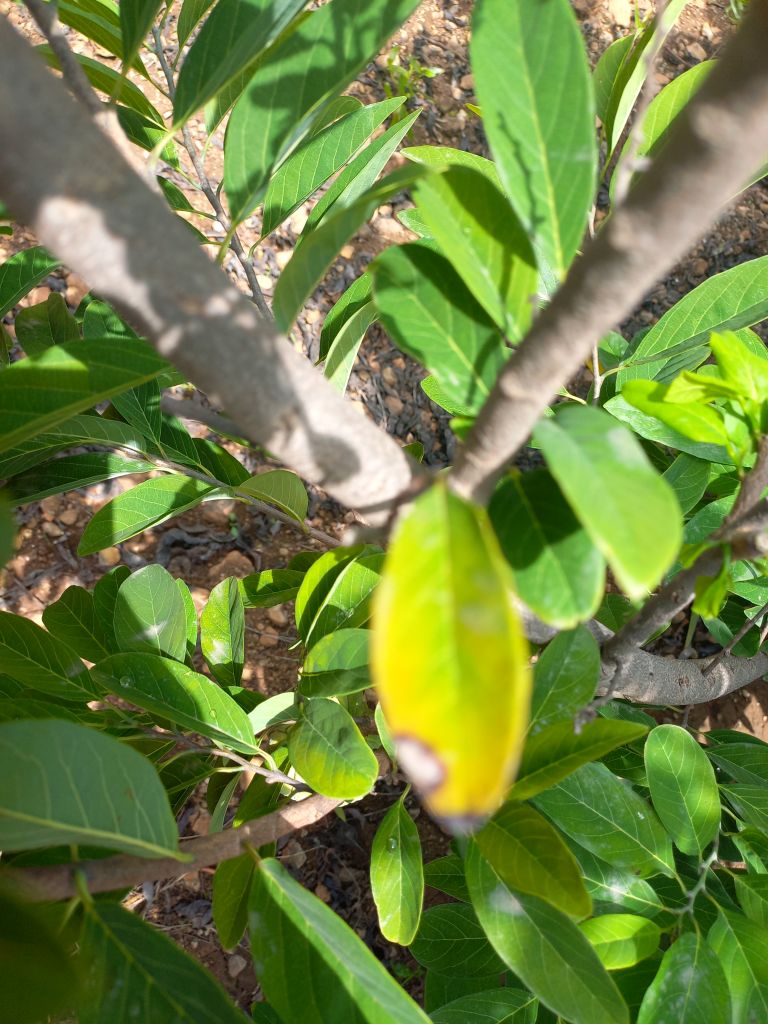
Disease label: Leaf spot on Leaves